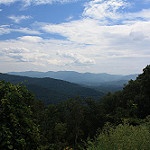
Label: mountain